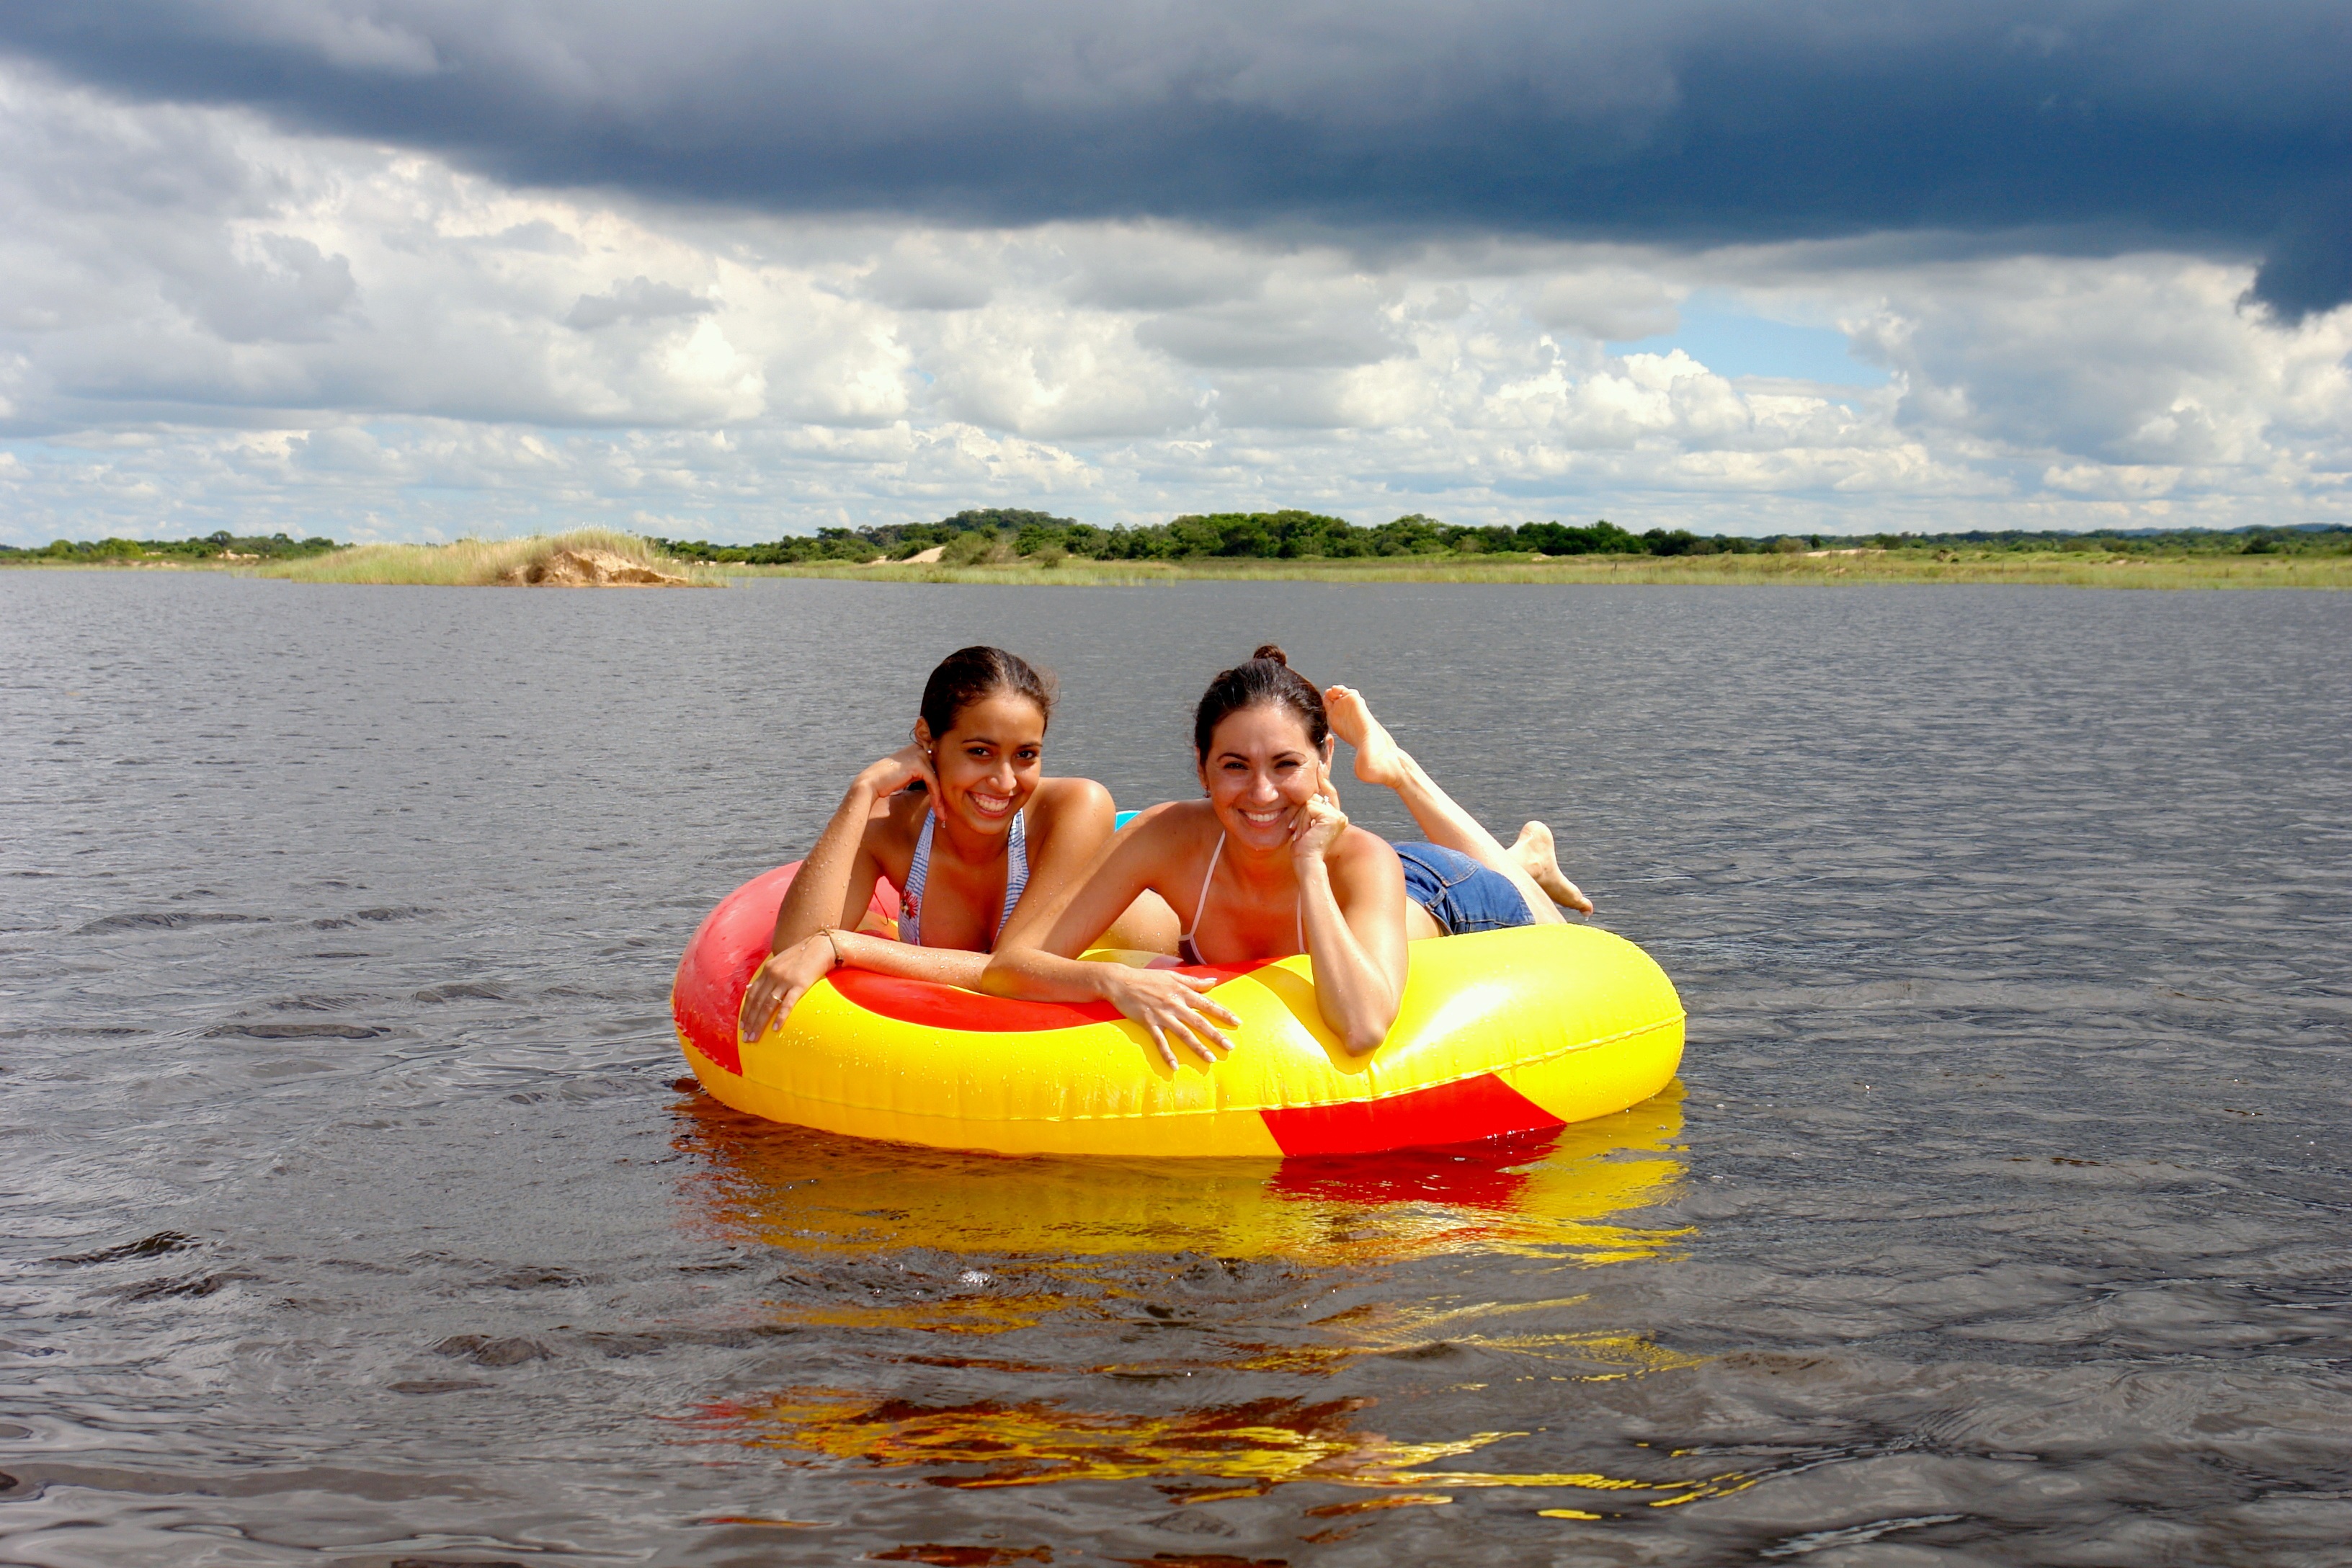
landscape, water, lake, vacation, recreation, vehicle, holiday, leisure, girls, happy, boating, beauty, laguna, models, tubing, life guard, outdoor recreation, sand hills